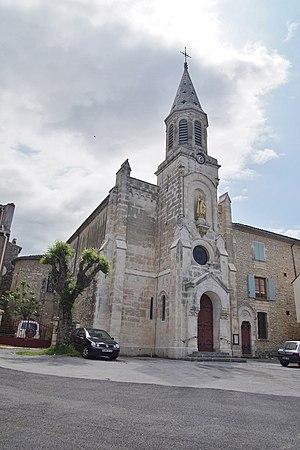
église Saint Privat
Rivières est une commune française située dans le département du Gard, en région Occitanie.